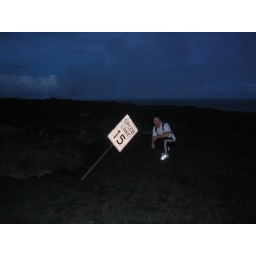
PJ by street sign